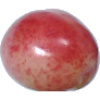
Label: cherry_rainier